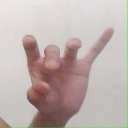
अक्षर: ओ